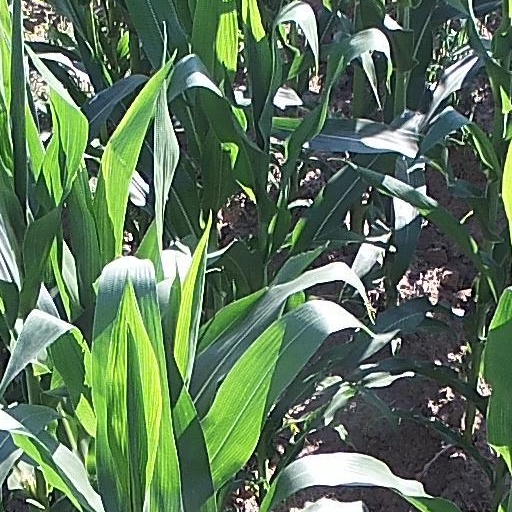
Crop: maize; corn